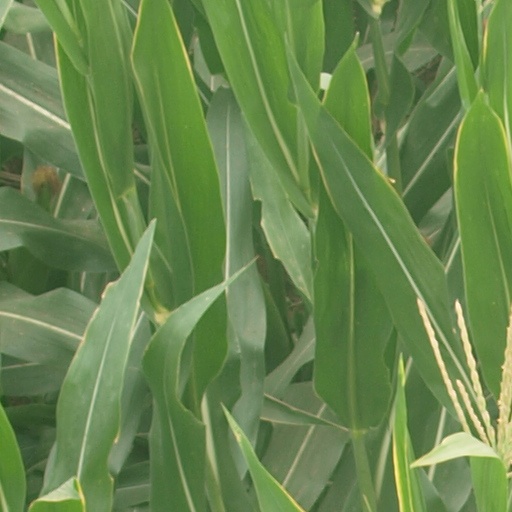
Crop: maize; corn